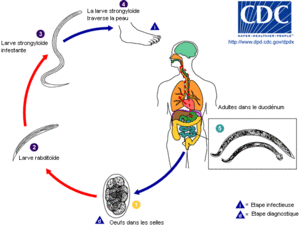
traduction en français des légendes du cycle parasitaire de l'ankylostome
Les ankylostomoses sont des parasitoses intestinales provoquées par deux nématodes, qui entraînent par leur présence dans le duodéno-jéjunum de mammifères une seule et même maladie, à savoir l'ankylostomose :
Ancylostoma duodenale est une espèce de nématodes.